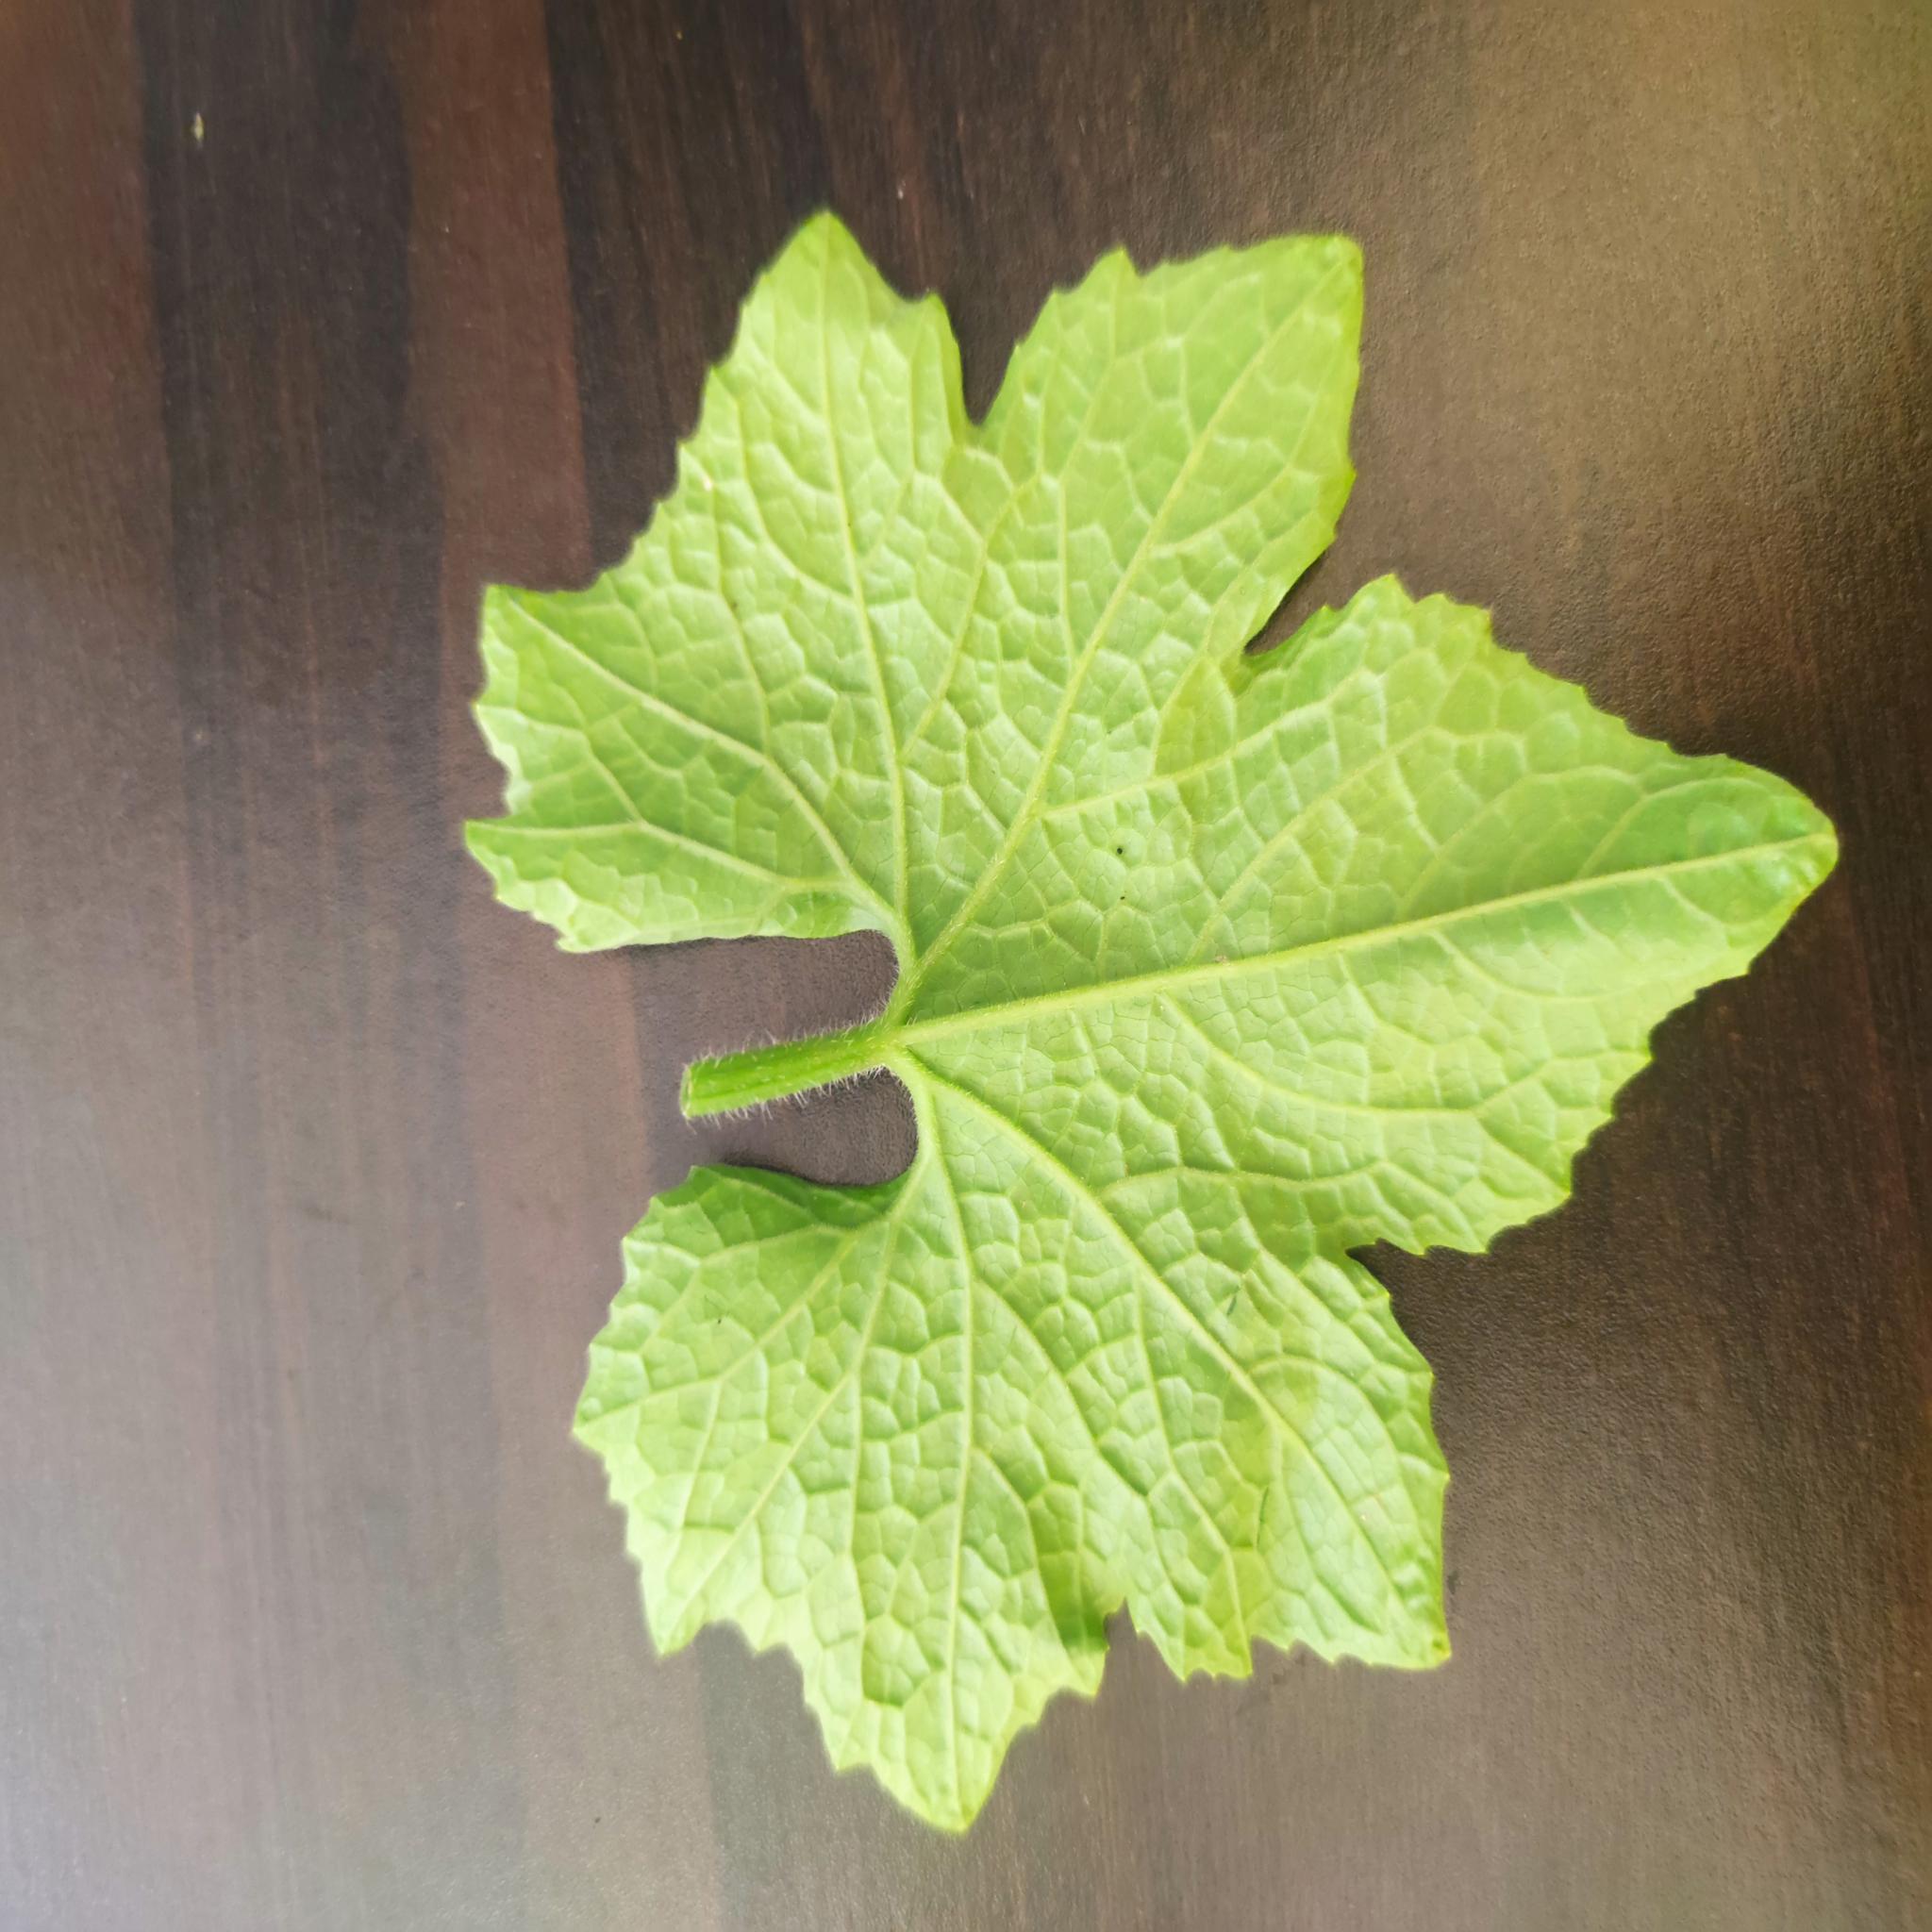
Label: Healthy